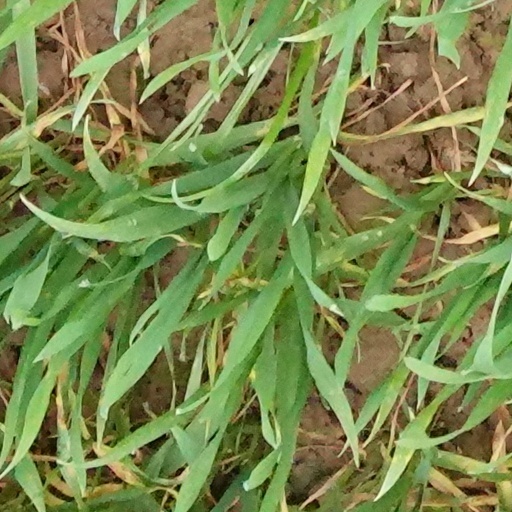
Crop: wheat